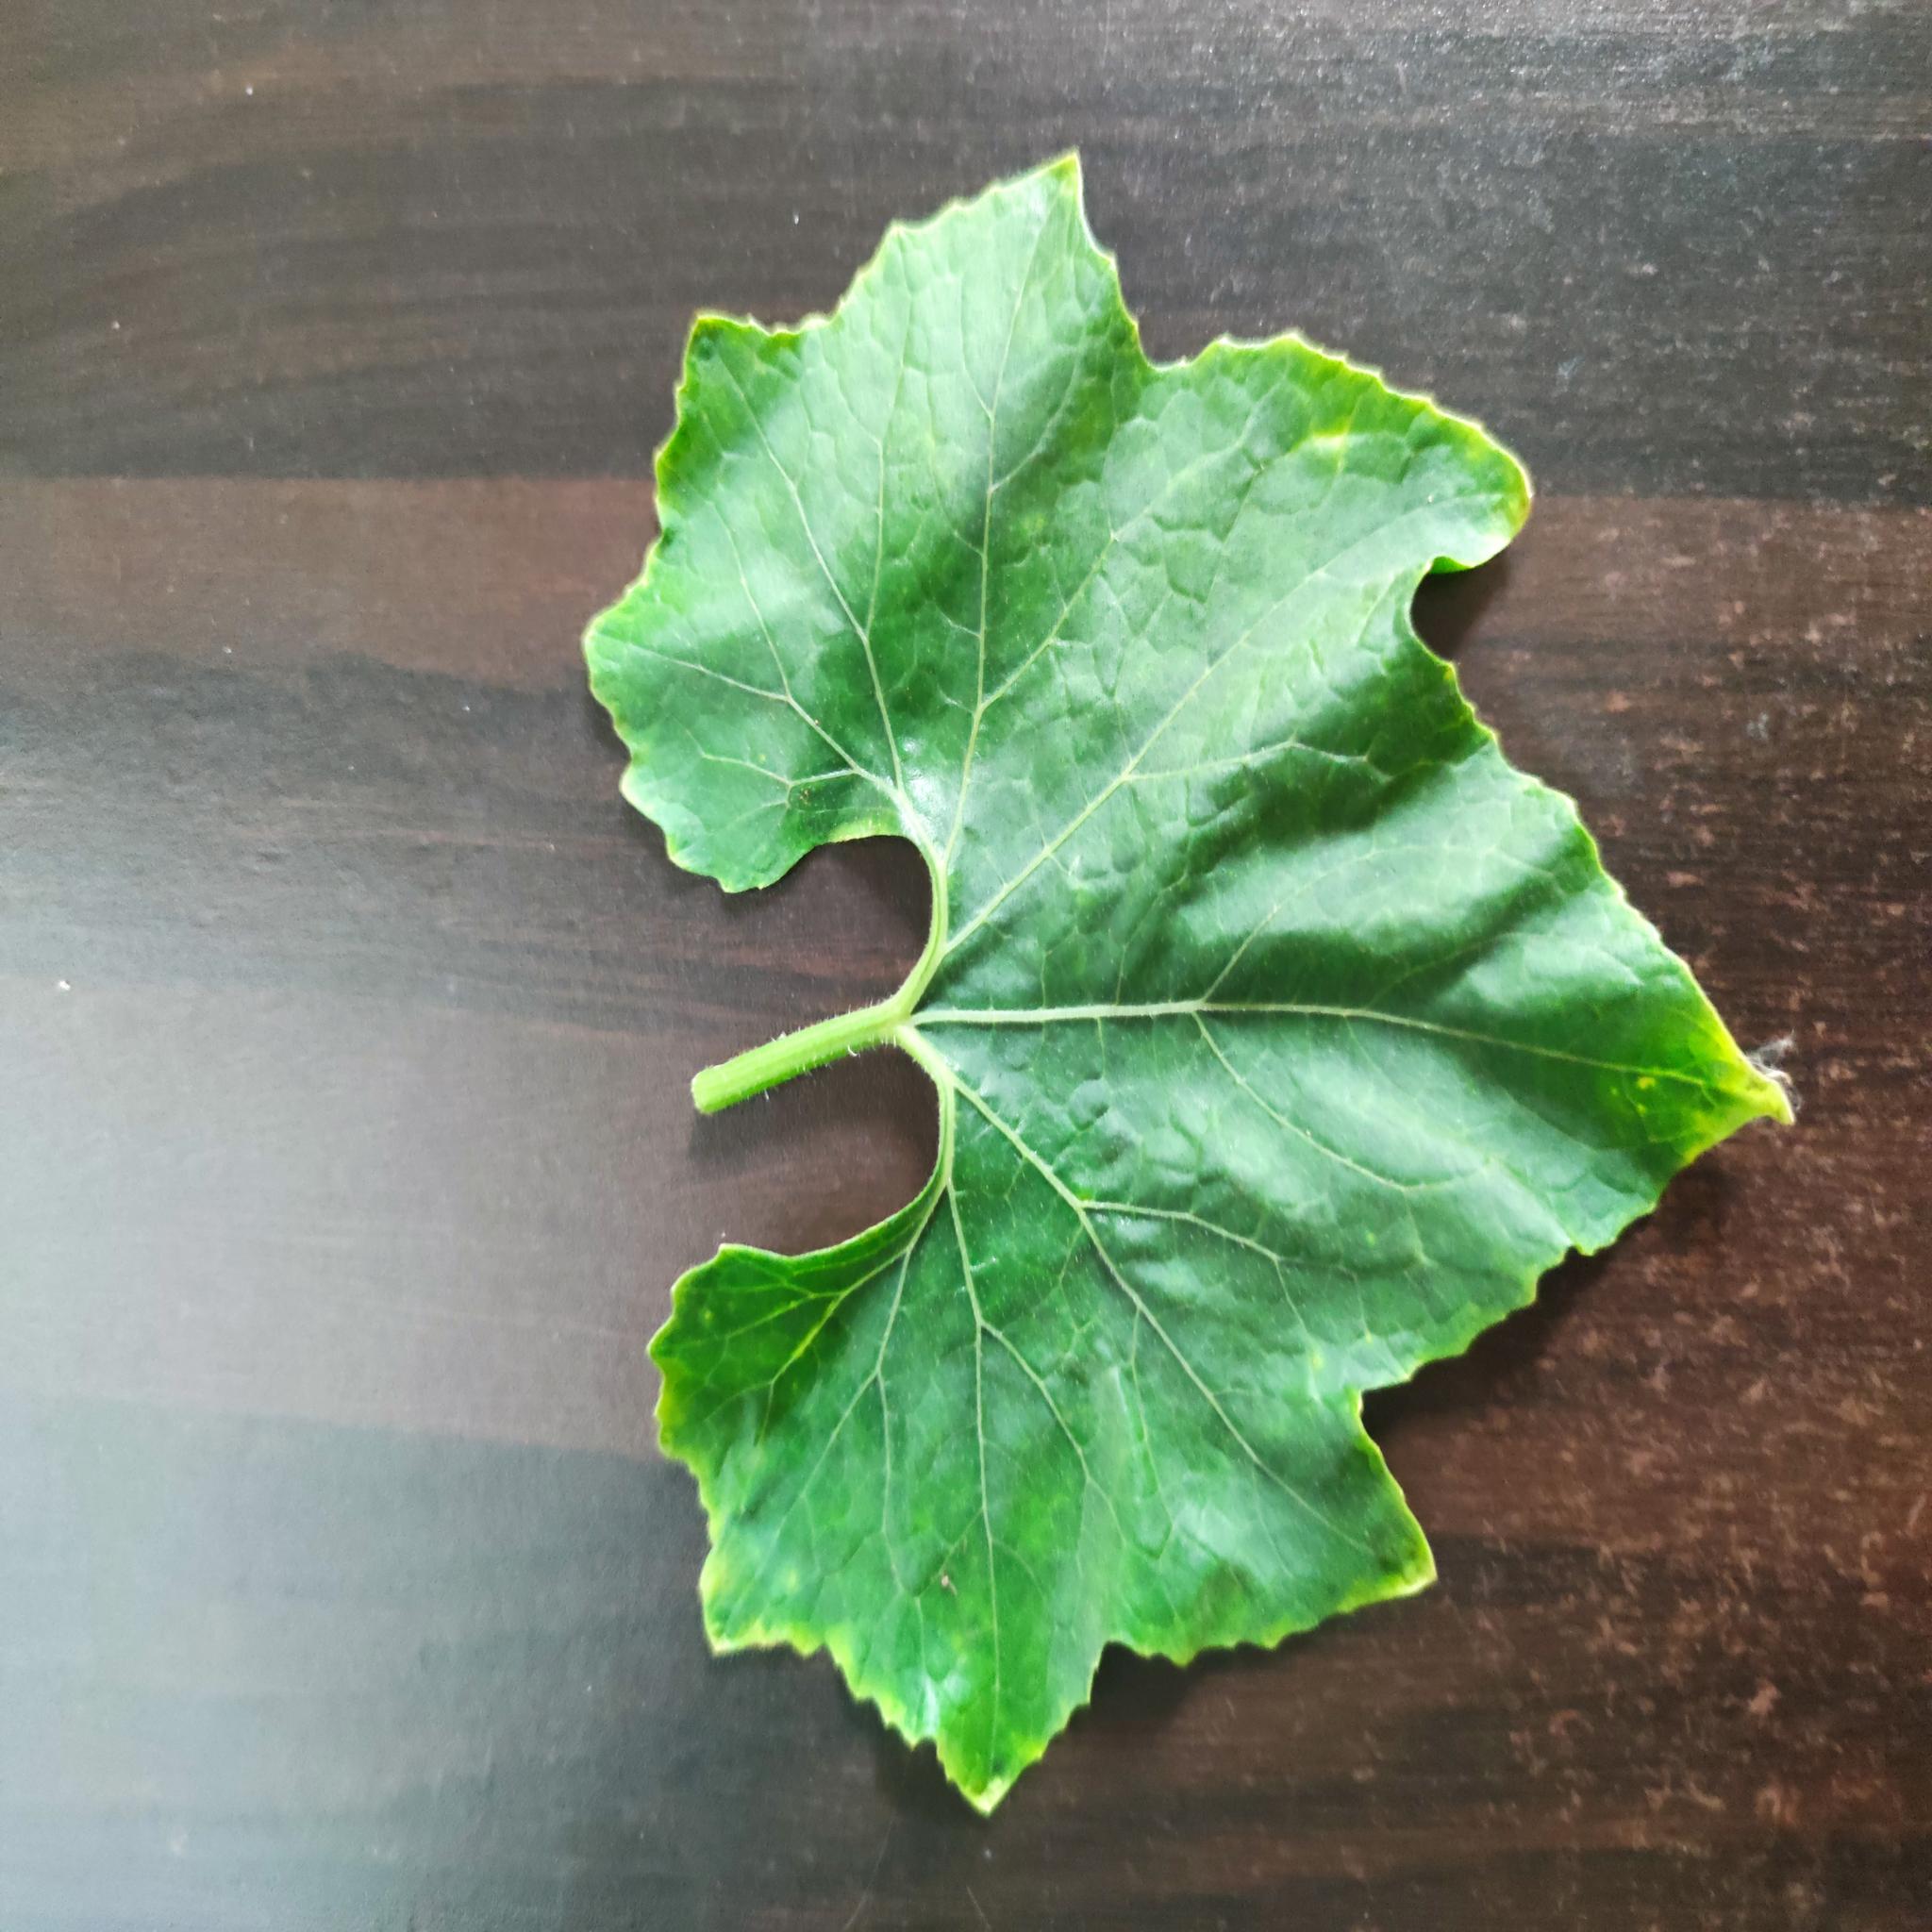
Label: Healthy